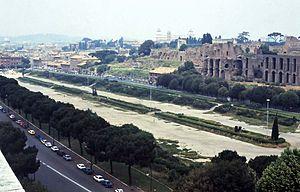
Le Cirque Maxime, en latin « Circus Maximus », est le plus vaste et le plus ancien hippodrome de Rome. Considérant l'importance de ses dimensions et la richesse de son histoire par rapport à la douzaine de cirques de Rome, il est souvent appelé simplement « Circus » par les auteurs antiques. Plus grand édifice public de la Rome antique, il est principalement dédié aux courses de chars mais il peut également être utilisé pour d'autres types de spectacle ou lors des processions triomphales, surtout à partir du règne de Trajan.